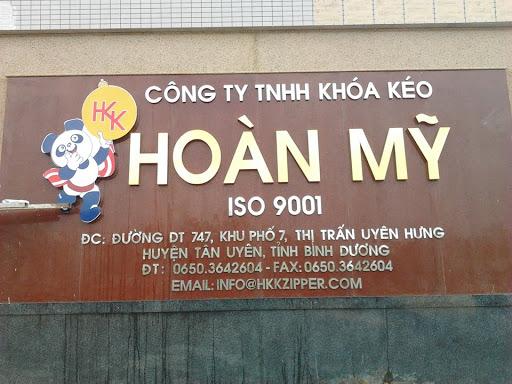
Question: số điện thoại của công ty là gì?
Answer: là 06503642604